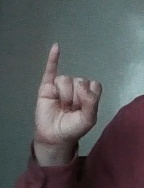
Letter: meem